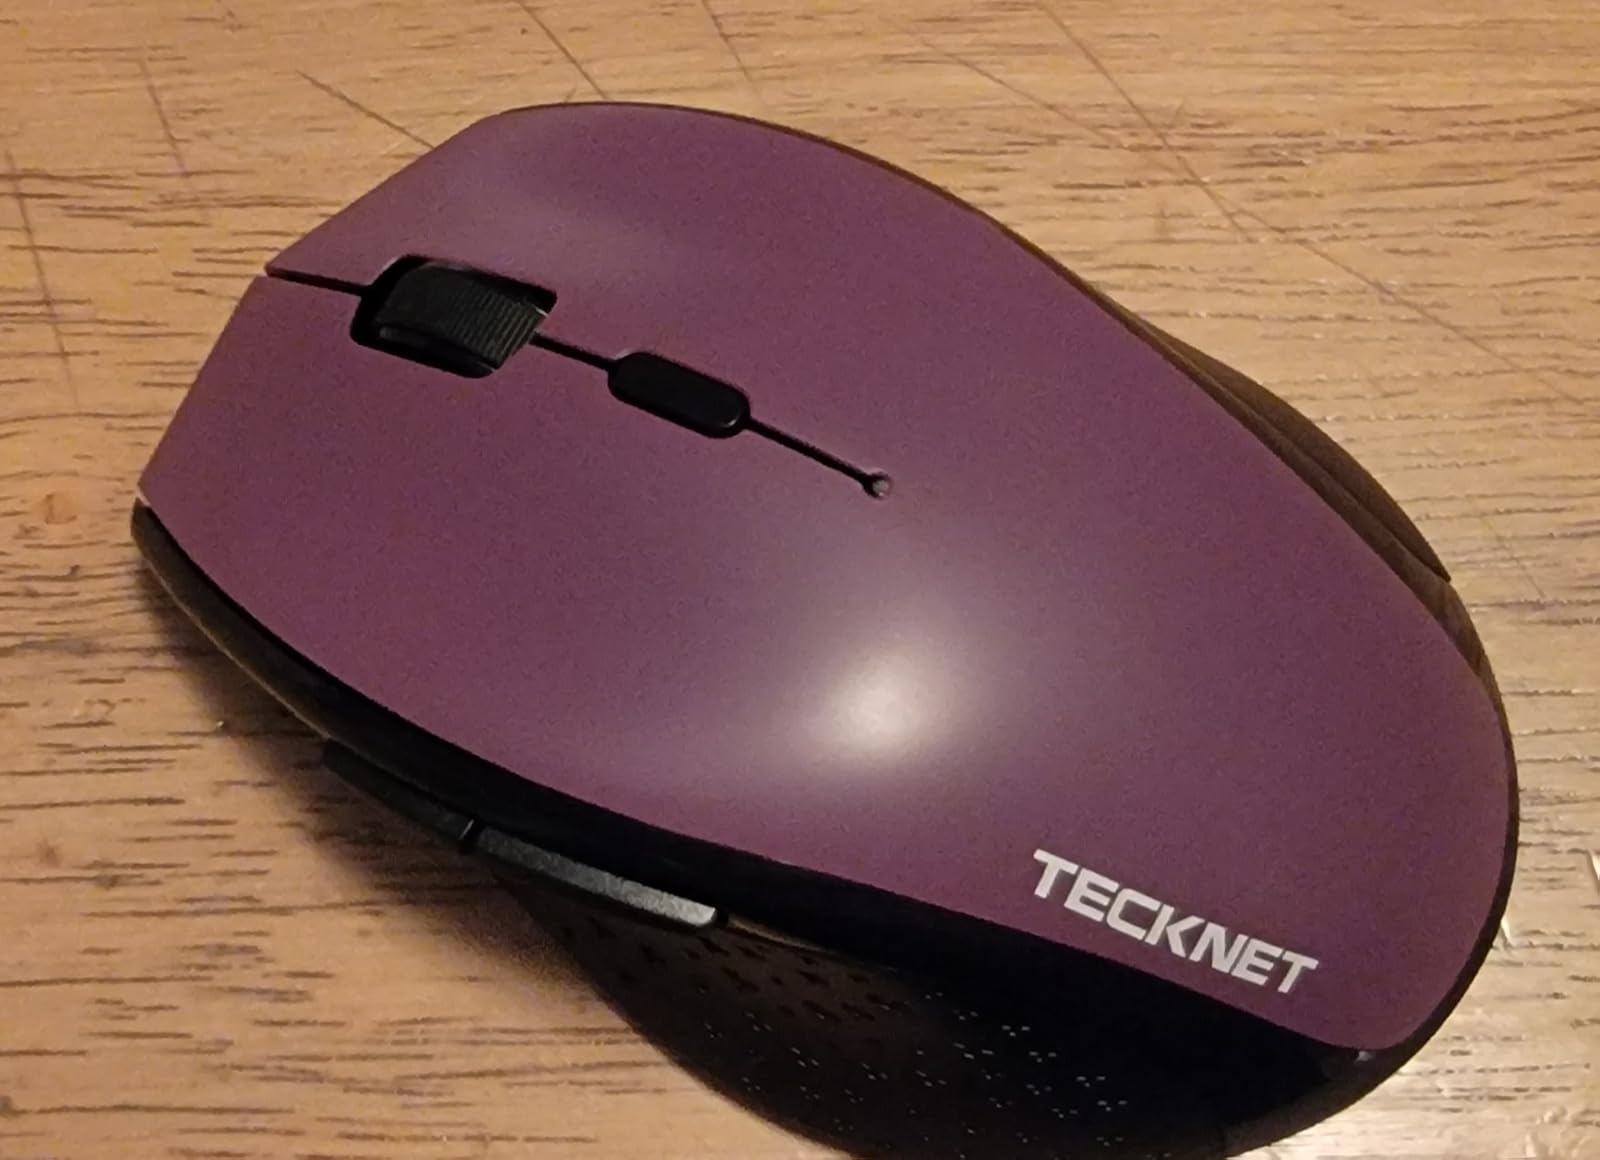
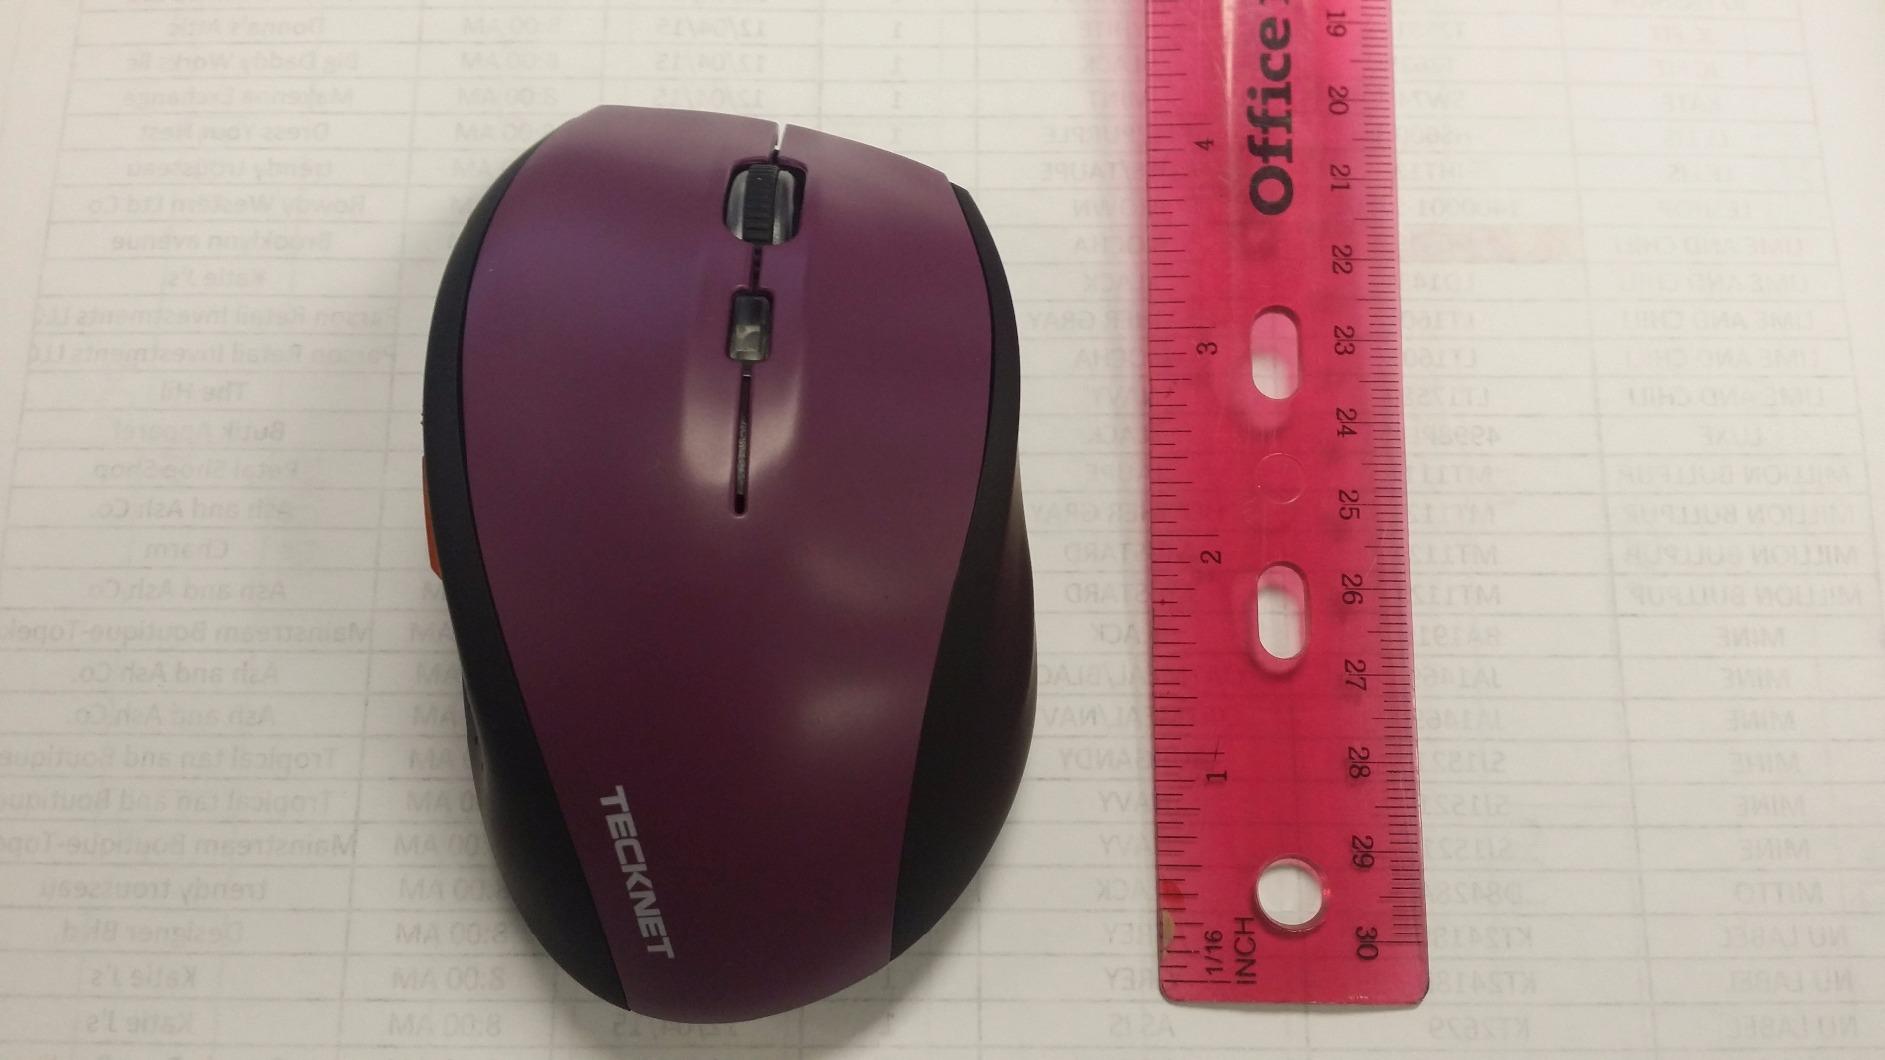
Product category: mouse
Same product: yes